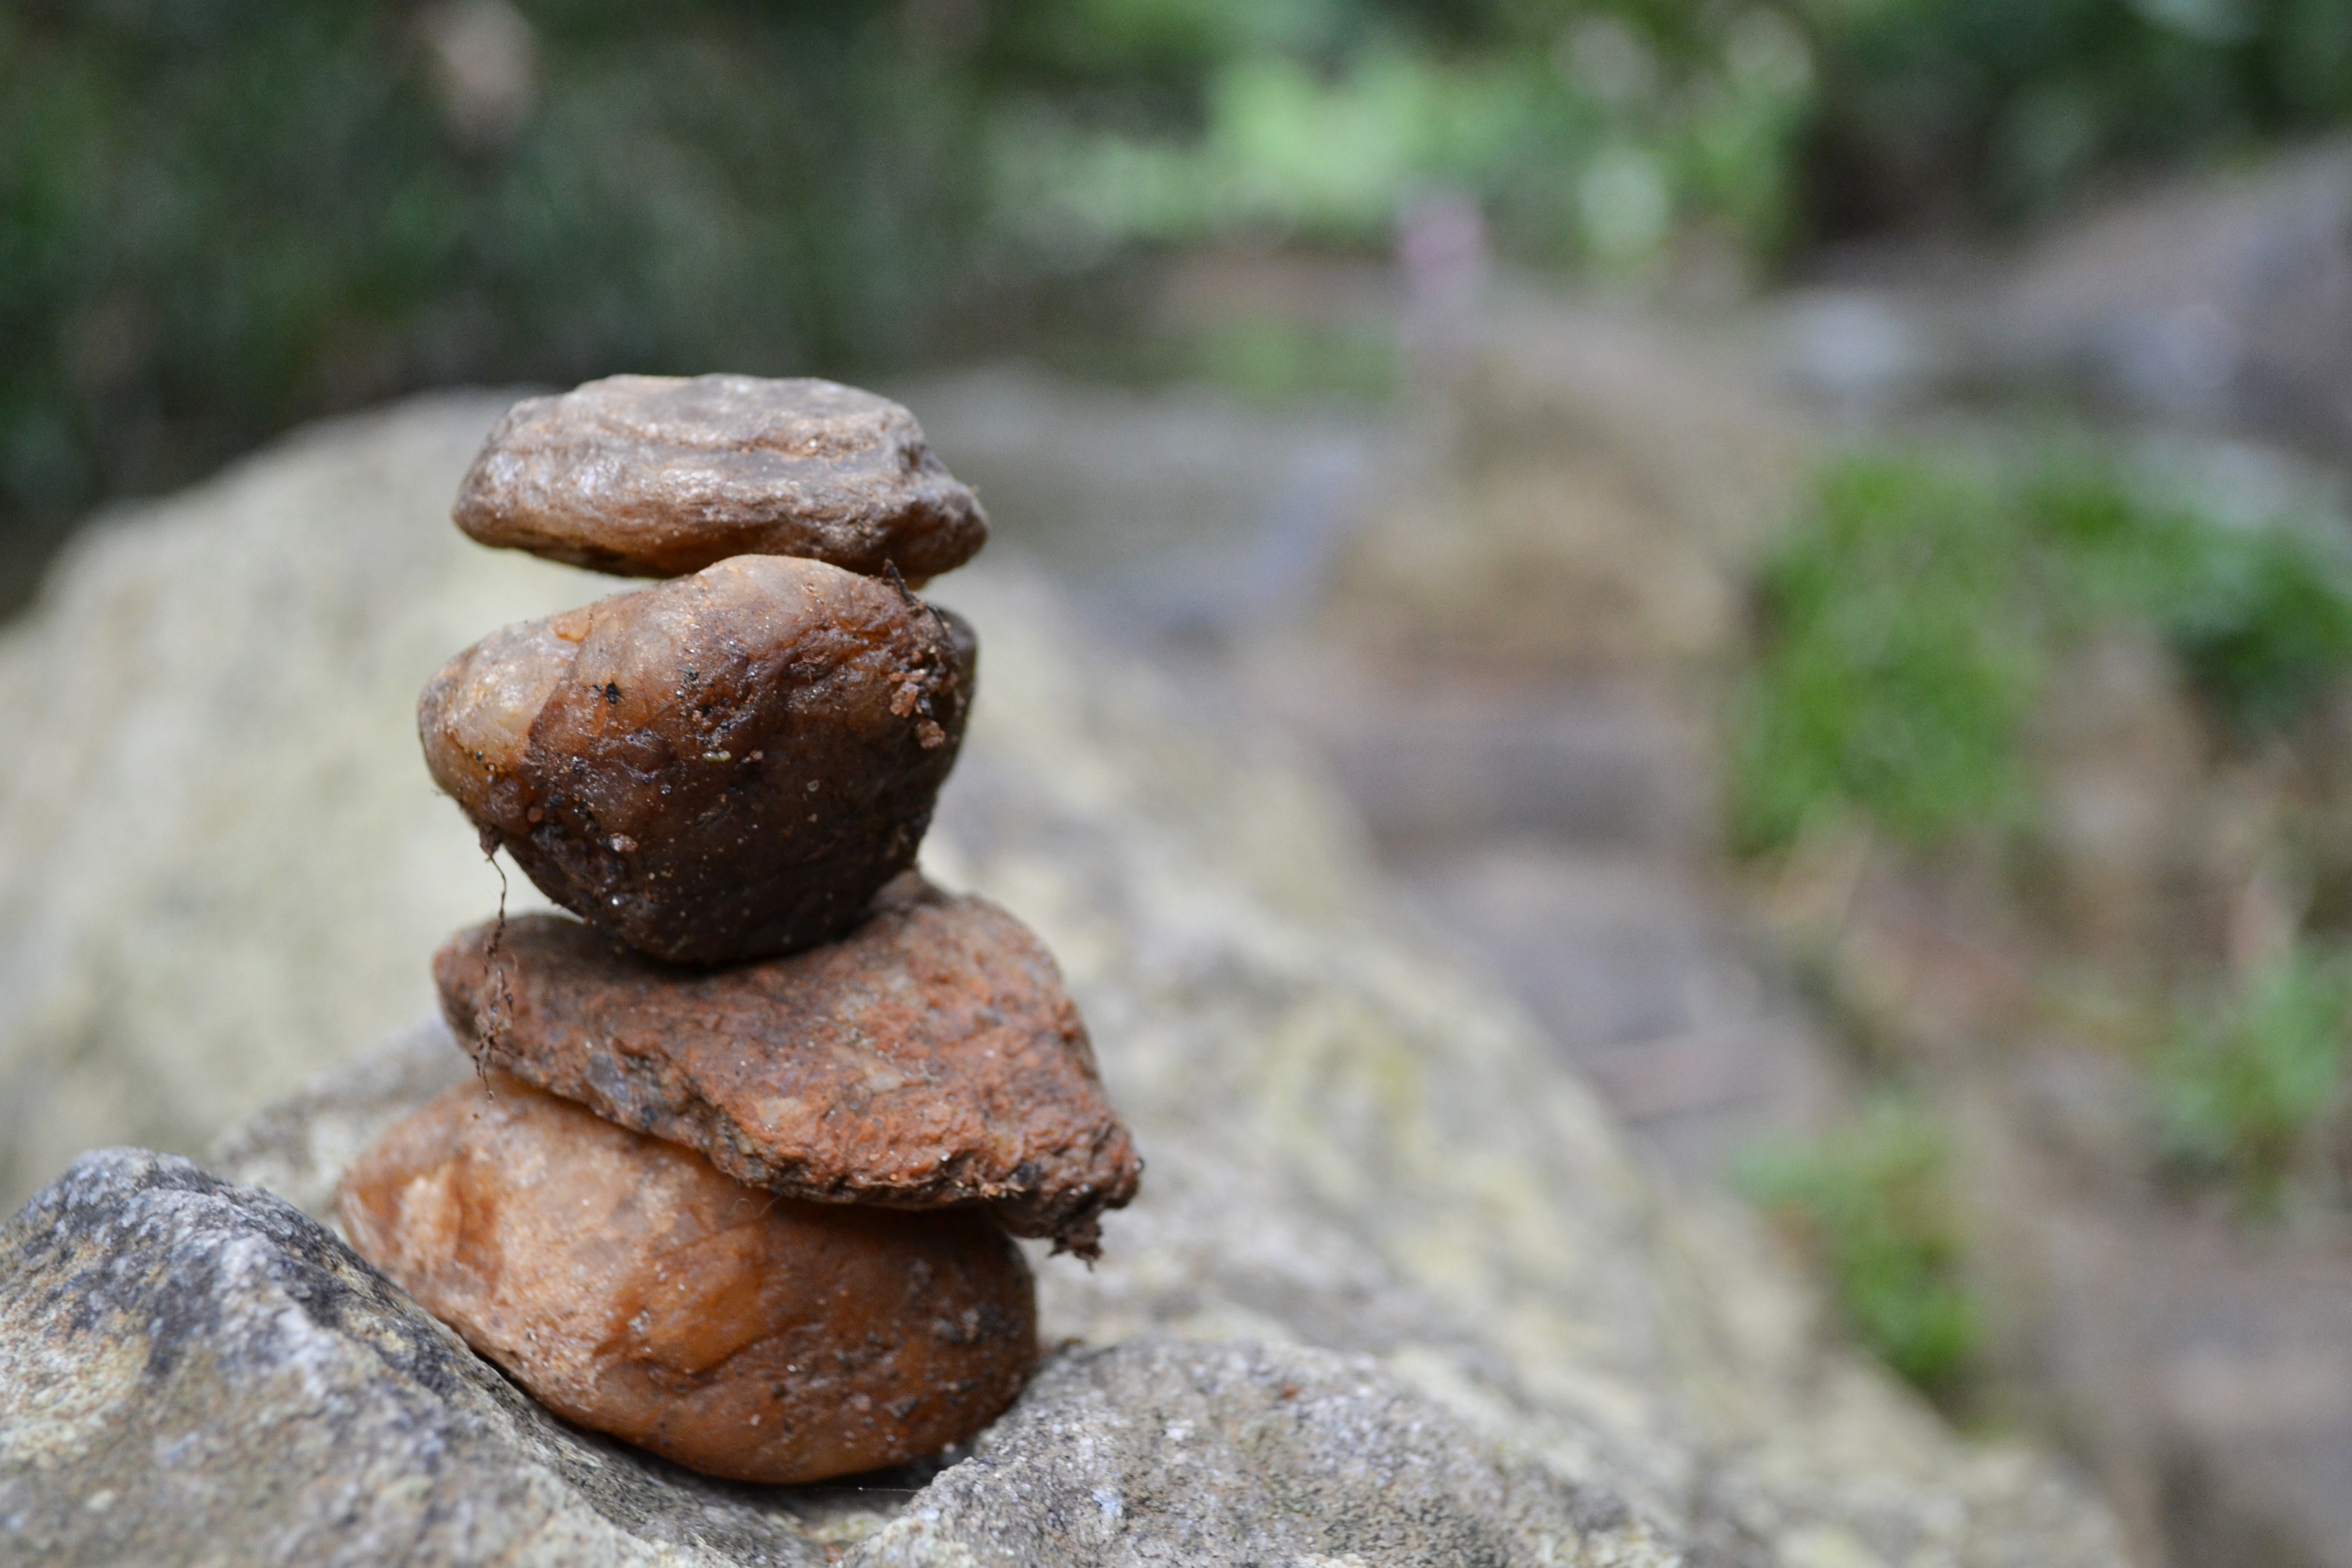
rock, river, mushroom, rocks, fungus, auriculariales, sri lanka, ceylon, rock formations, edible mushroom, river rocks, agaricomycetes, penny bun